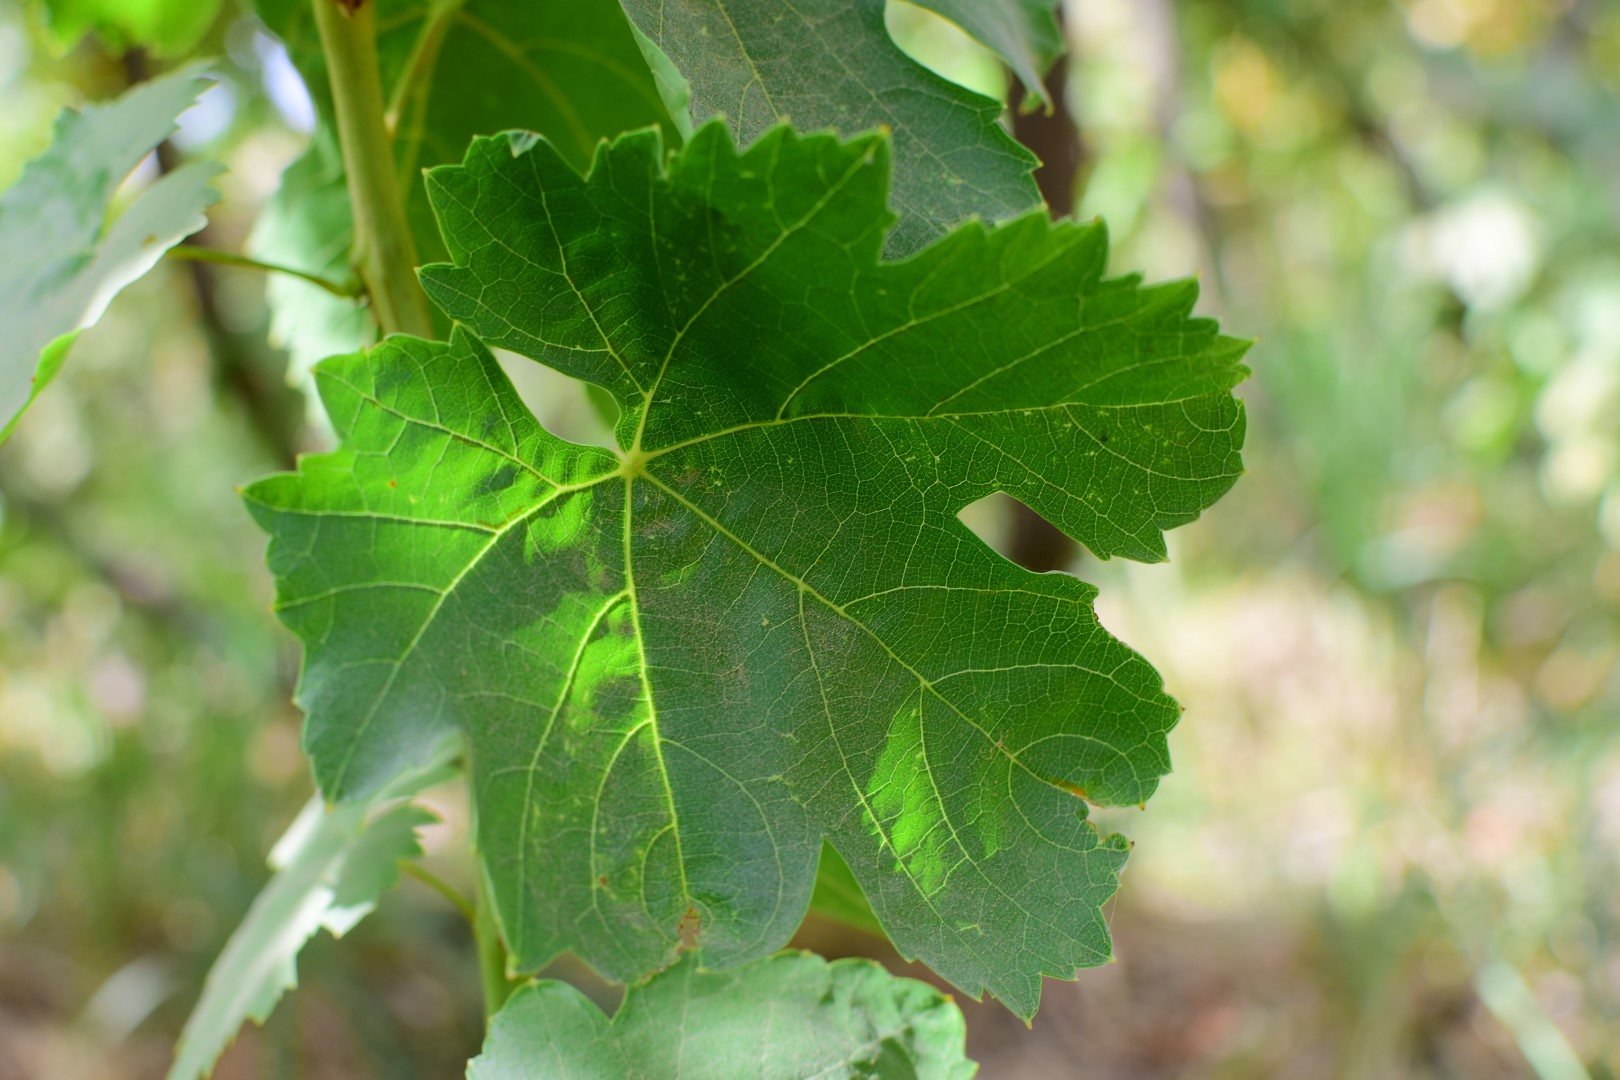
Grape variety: Thompson Seedless